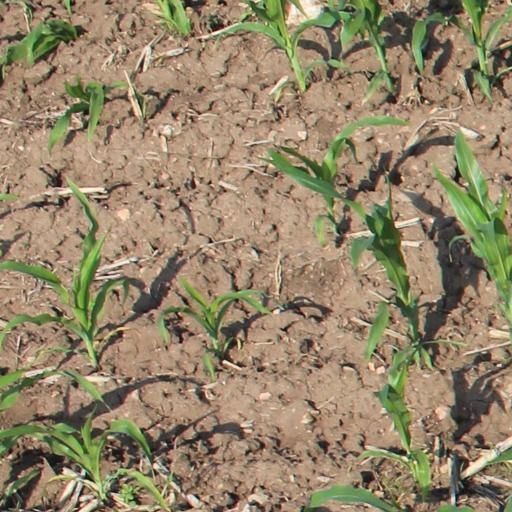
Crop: maize; corn